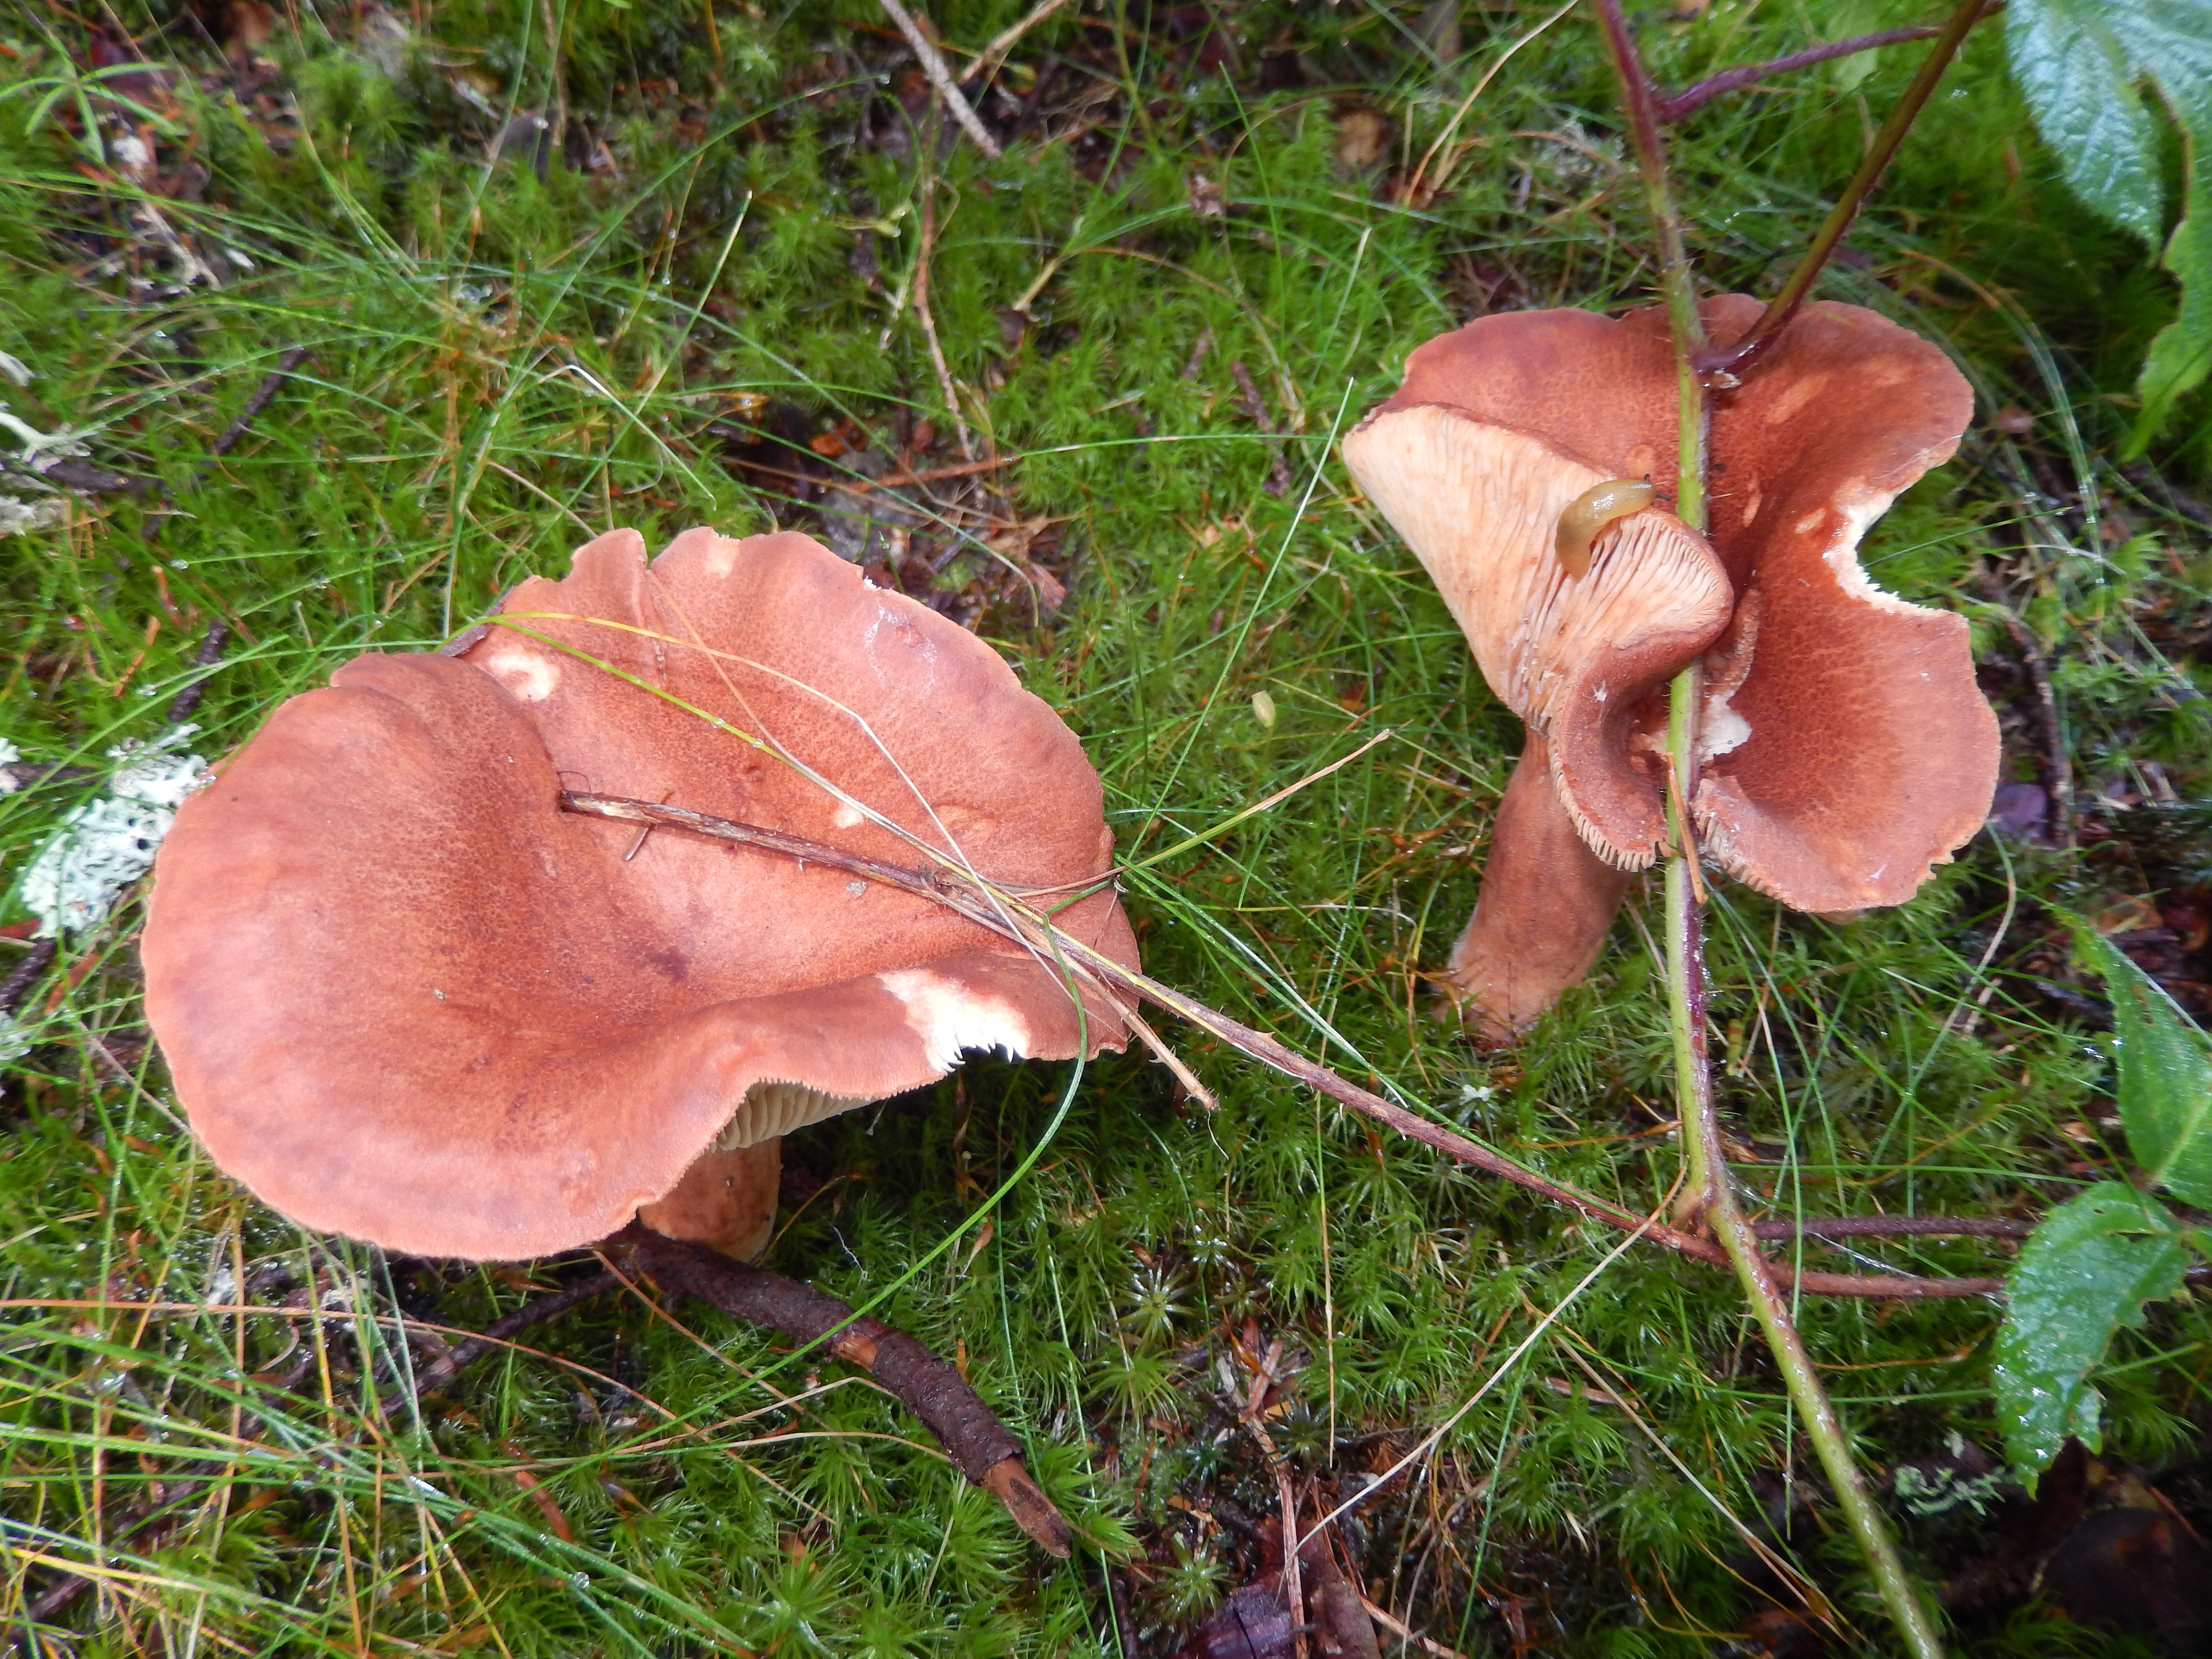
tree, nature, plant, wood, leaf, flower, autumn, botany, mushroom, flora, fauna, fungus, mushrooms, woodland, bolete, auriculariales, oyster mushroom, edible mushroom, medicinal mushroom, penny bun, auriculariaceae